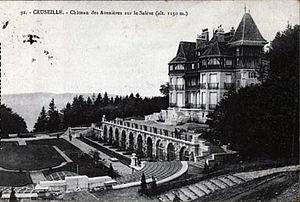
sur le Saleve
Cruseilles est une commune française située dans le Genevois, administrativement dans le département de la Haute-Savoie en région Auvergne-Rhône-Alpes.